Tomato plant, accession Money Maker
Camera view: vertical (180 deg); turntable rotation: 300 degrees
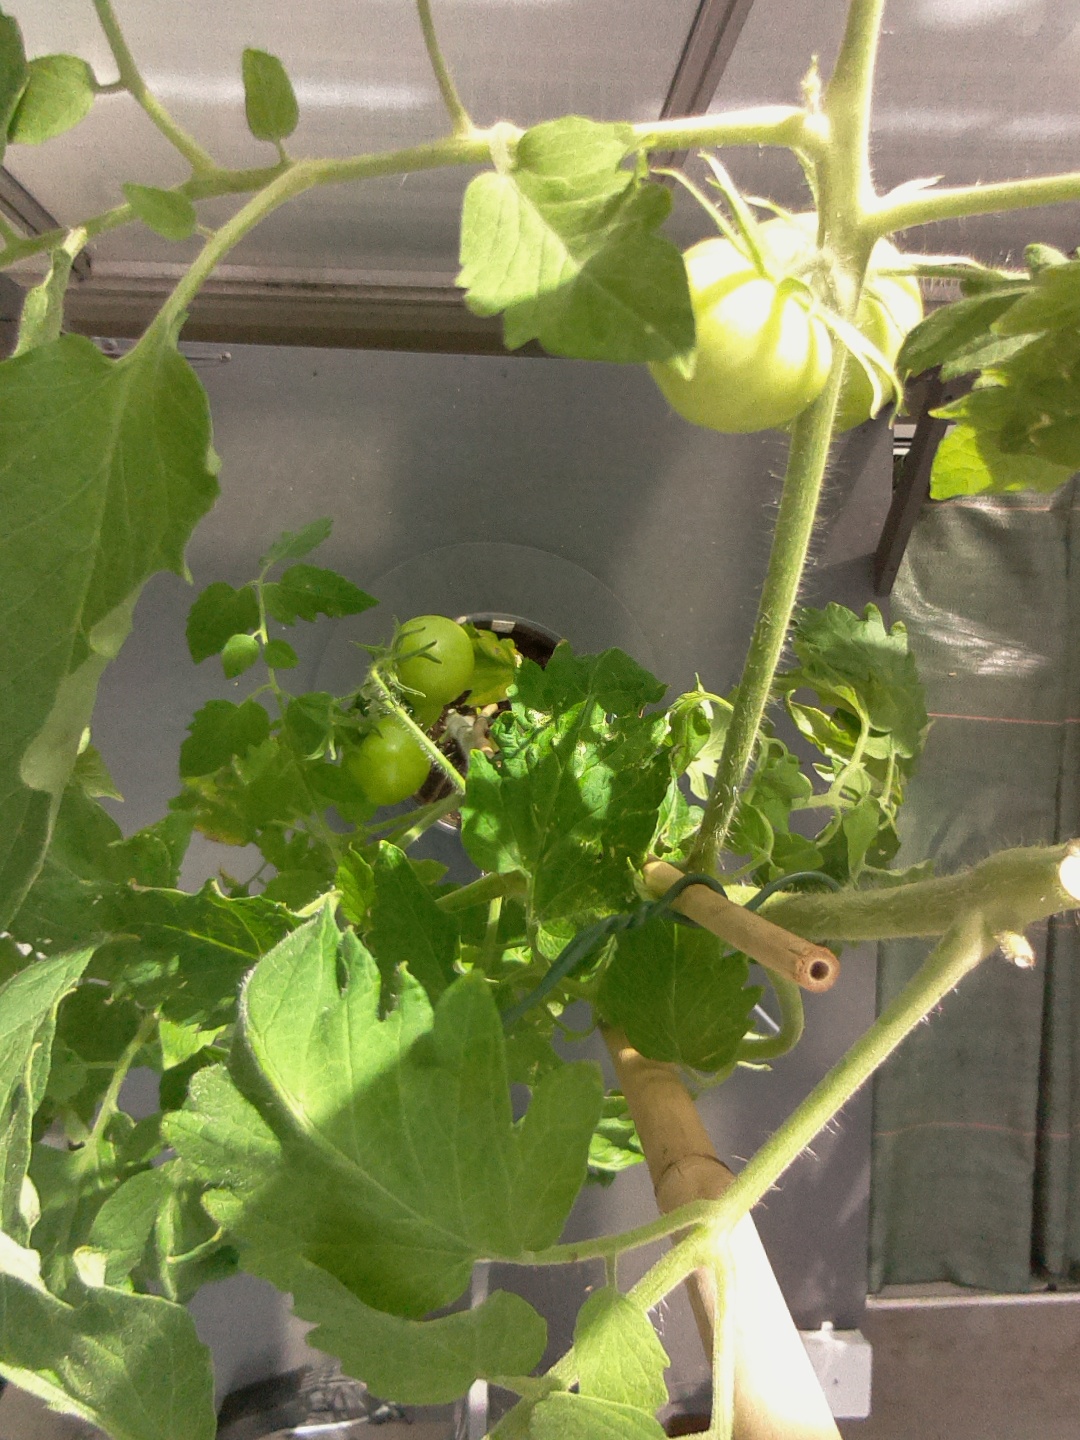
BBCH growth stage 76: 60%-70% of final fruit size